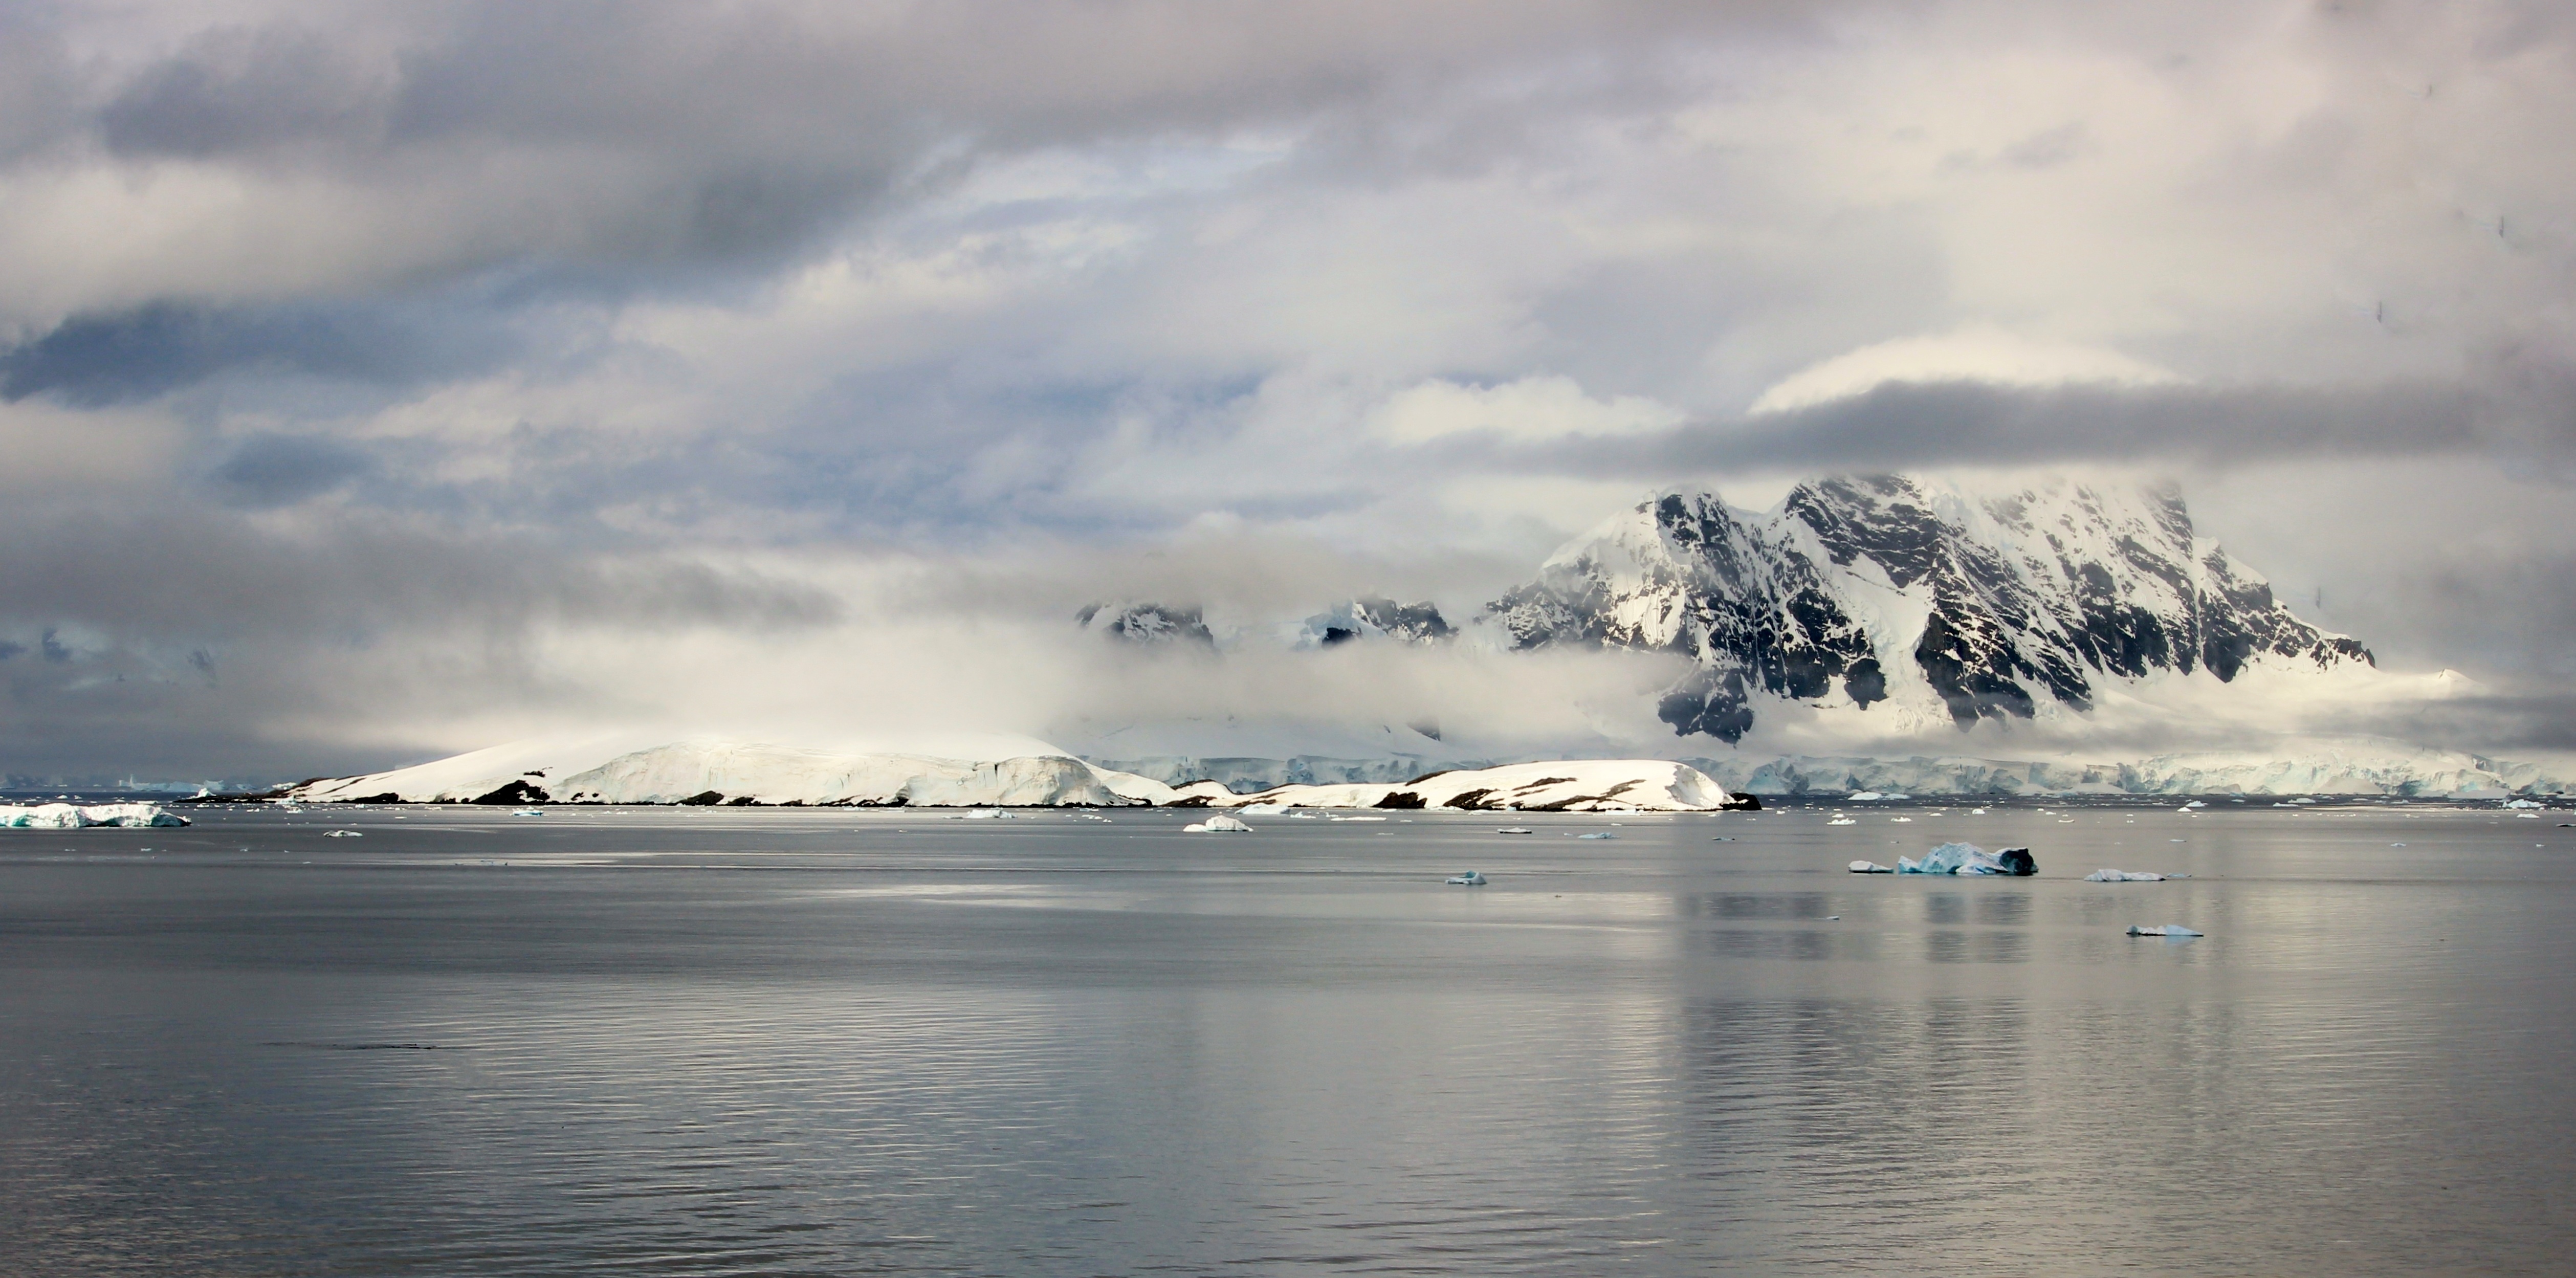
landscape, sea, coast, water, nature, ocean, horizon, mountain, snow, winter, cloud, sky, mist, morning, shore, wave, lake, dusk, ice, reflection, vehicle, scenic, weather, bay, arctic, body of water, geography, south, outside, clouds, earth, mountains, beautiful, antarctica, loch, freezing, arctic ocean, south pole, meteorological phenomenon, atmospheric phenomenon